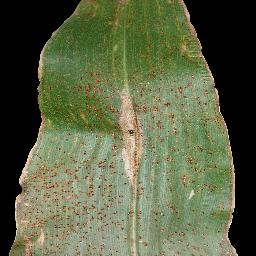
Label: Corn___Common_rust